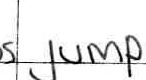
Label: jump